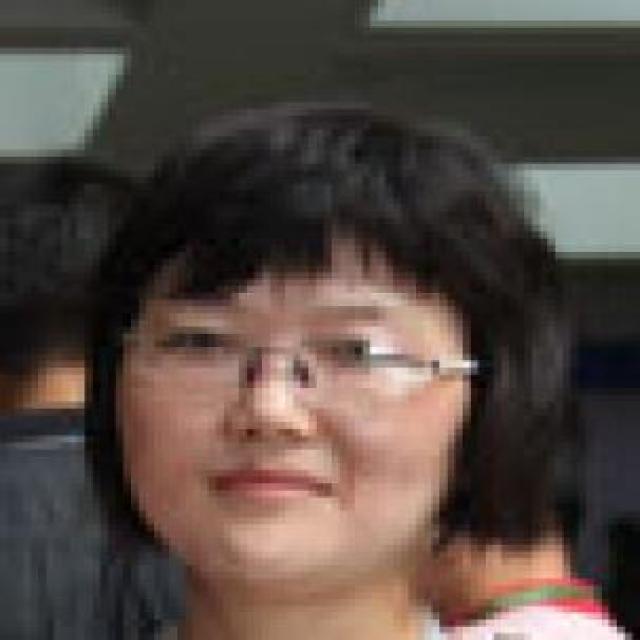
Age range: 21-44